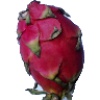
Label: Pitahaya Red 1